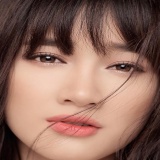
diễn viên Nhã Phương